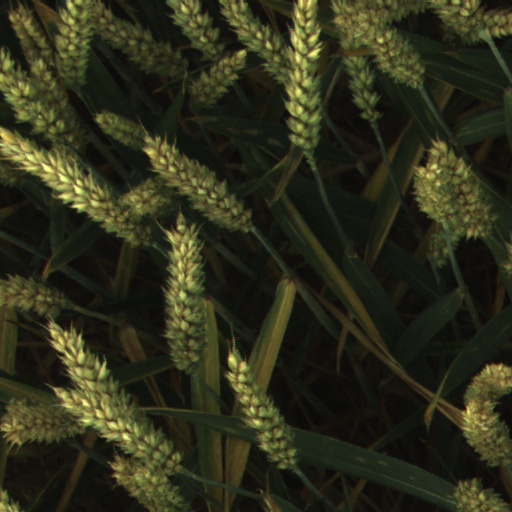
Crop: wheat